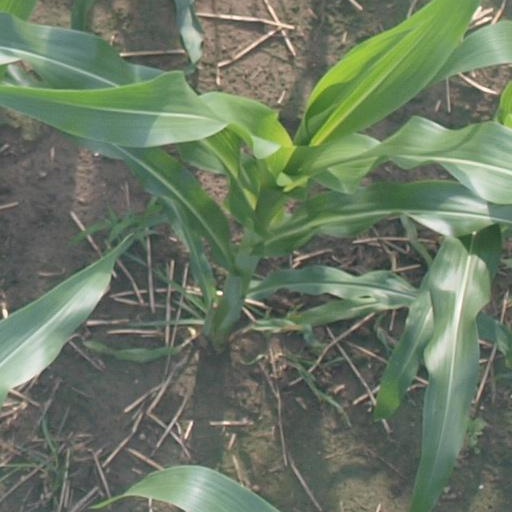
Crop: maize; corn